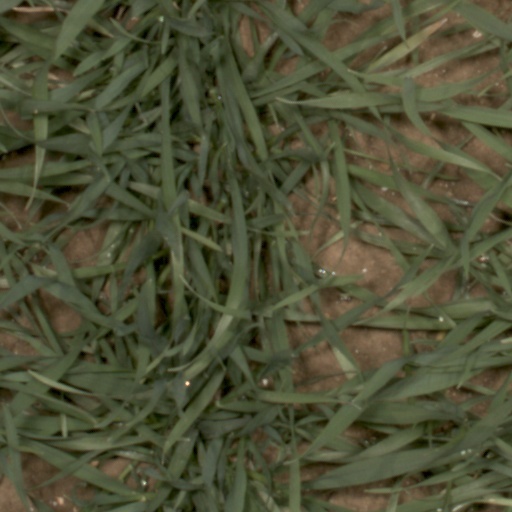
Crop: wheat